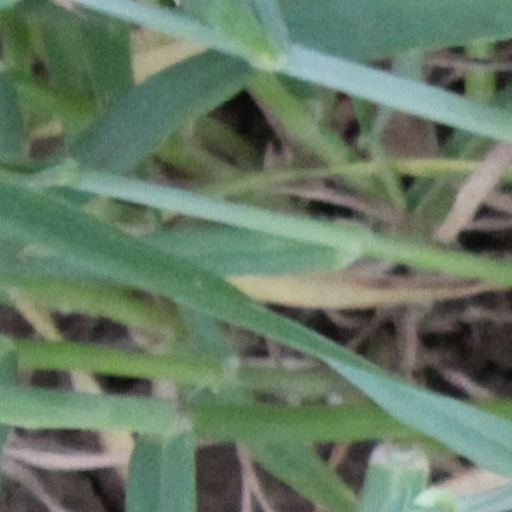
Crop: wheat